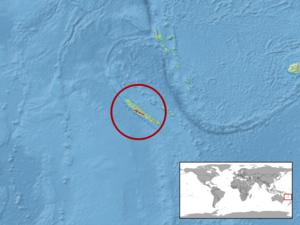
Phasmasaurus maruia est une espèce de sauriens de la famille des Scincidae.